Jorge Lorenzo

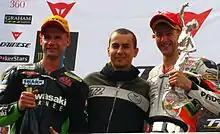
Lorenzo joins second-place Ryan Farquhar and 2010 Senior TT winner Ian Hutchinson on the podium, following Hutchinson's historic fifth victory at the 2010 Isle of Man TT.

At the Assen GP, Lorenzo suffered a tumble in the gravel during the first practice session and fractured two vertebras which eliminated him from race contention. He subsequently missed the next three rounds in recovery, and upon return claimed to be riding under duress of intense pain. Years later, Jorge Lorenzo confessed in several interviews that this fall was the reason for his retirement because he was already afraid of suffering a new fall that would cause an injury that would cause a disability and he became afraid of the motorcycle.